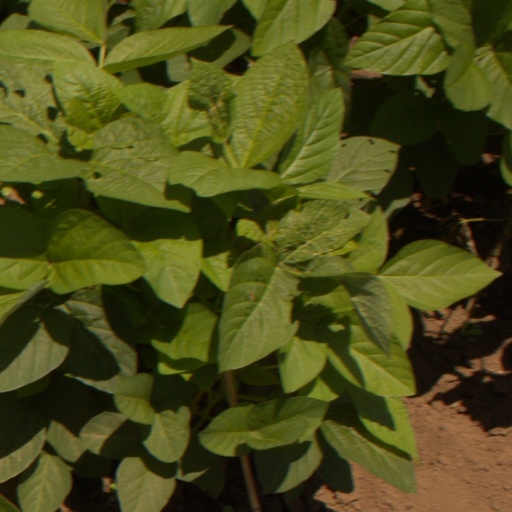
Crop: soybean